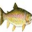
Label: trout